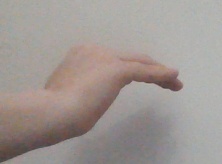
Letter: haa